Nithin Jake Joseph

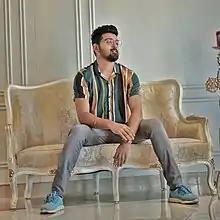

Nithin Jake Joseph is an Indian television actor who appears in Malayalam-language television shows. He is known for his roles as Aadhithyan in the soap opera "Neelakkuyil" and Arjun in "Kaliveedu".